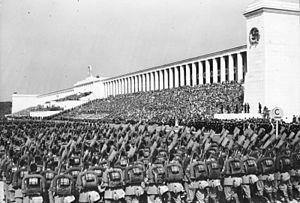
L’architecture nazie désigne l'architecture officielle allemande sous le régime national-socialiste. Ce concept tente de mettre en valeur un certain nombre de caractéristiques communes dans les commandes architecturales de l'État et du parti national-socialiste entre 1933 et 1945 et dans la réalisation des projets qui ont découlé de ces commandes.